History of neuraxial anesthesia

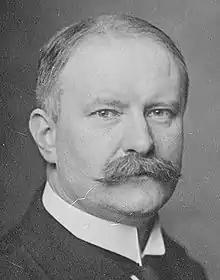
August Bier (1861–1949), pioneer of spinal anesthesia

In 1855, Friedrich Gaedcke (18281890) became the first to chemically isolate cocaine, the most potent alkaloid of the coca plant. Gaedcke named the compound "erythroxyline".